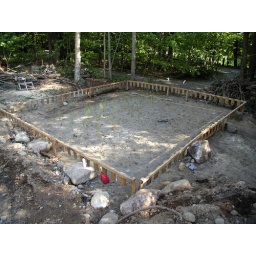
fence around the reed field